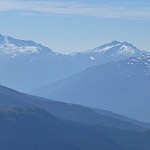
Label: mountain